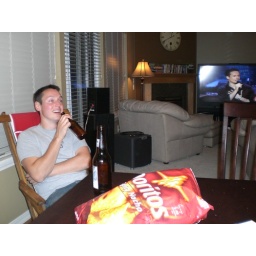
I love the unintentional similarities between the guy on the screen trying to sing and Greg sitting in the Budweiser chair.